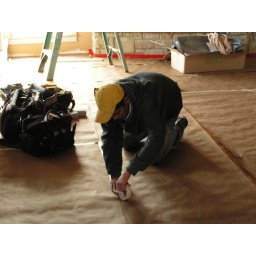
This guy is taping heavy paper over the mesquite floor in the Living Room to protect it.